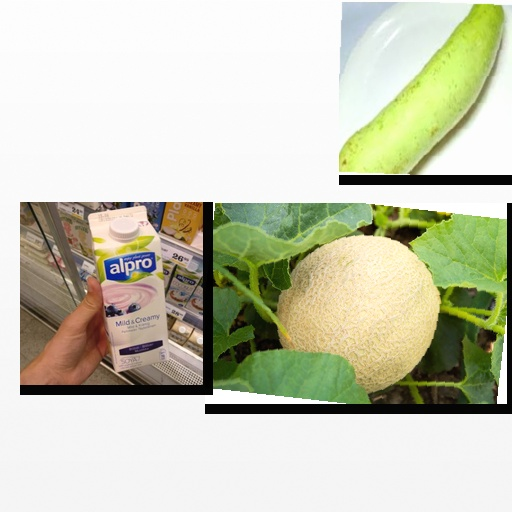
Food items: bottle_gourd, blueberry_soyghurt, cantaloupe